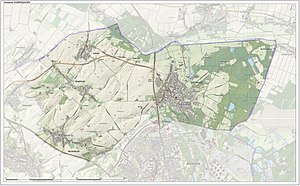
Onderbanken
Onderbanken er en kommune og en by, beliggende i den sydlige provins Limburg i Nederlandene. Kommunens areal er på 21,24 km², og indbyggertallet er på 7.873 pr. 1. januar 2016